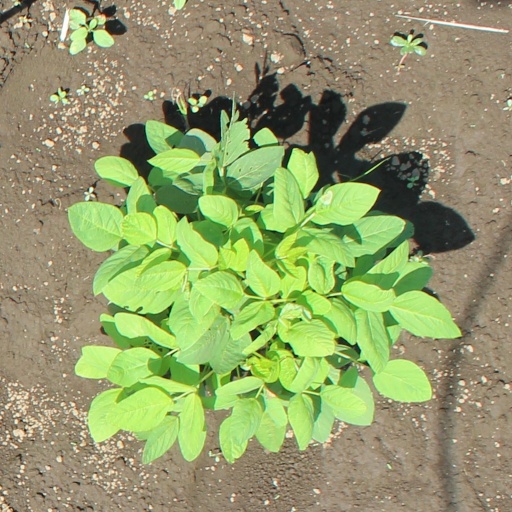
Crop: soybean